Northwest Florida State College

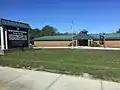
Chautauqua Center, DeFuniak Springs

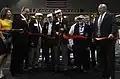
Grand opening of the Doolittle Raider exhibit in Raider Arena

The college operates a main campus in Niceville, which was transferred from the Eglin Air Force Reservation by an Act of Congress in January 1966. It also manages a joint campus with the University of West Florida in Fort Walton Beach, and additional centers in DeFuniak Springs, Crestview, Santa Rosa Beach, and Hurlburt Field.